Minefields in Croatia

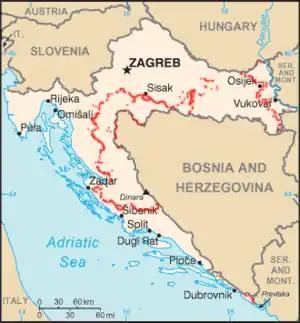
Approximate locations of suspected minefields in Croatia in 2006

Minefields in Croatia cover of territory. As of 2020, the minefields (usually known as "mine suspected areas") are located in 45 cities and municipalities within 8 counties. These areas are thought to contain approximately 17,285 land mines, in addition to unexploded ordnance left over from the Croatian War of Independence. Land mines were used extensively during the war by all sides in the conflict; about 1.5 million were deployed. They were intended to strengthen defensive positions lacking sufficient weapons or manpower, but played a limited role in the fighting.